Extreme sport

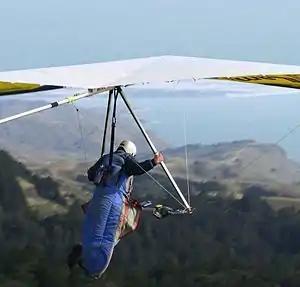
Hang glider launching from Mount Tamalpais

The Dangerous Sports Club of Oxford University, England was founded by David Kirke, Chris Baker, Ed Hulton and Alan Weston. They first came to wide public attention by inventing modern day bungee jumping, by making the first modern jumps on 1 April 1979, from the Clifton Suspension Bridge, Bristol, England. They followed the Clifton Bridge effort with a jump from the Golden Gate Bridge in San Francisco, California (including the first female bungee jump by Jane Wilmot), and with a televised leap from the Royal Gorge Suspension Bridge in Colorado, sponsored by and televised on the popular American television program "That's Incredible!" Bungee jumping was treated as a novelty for a few years, then became a craze for young people, and is now an established industry for thrill seekers.